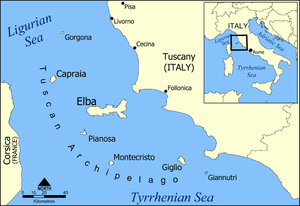
Pianosa
Pianosas beliggenhed
Pianosa er en italiensk ø ud for Toscanas kyst. Den har et areal på ca. 10 km², og er i modsætning til de øvrige toscanske øer ikke en bjergø, idet det højeste punkt kun er ca. 29 m.o.h.